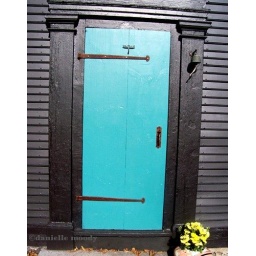
a house in Salem, Massachusetts. i'm painting my house and door these colors